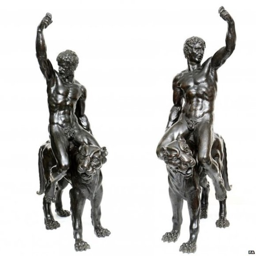
maybe painting artist , riders , 16th century , bronze , private collection